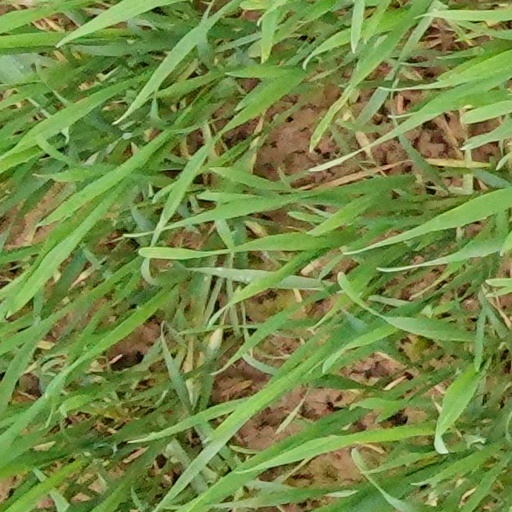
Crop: wheat